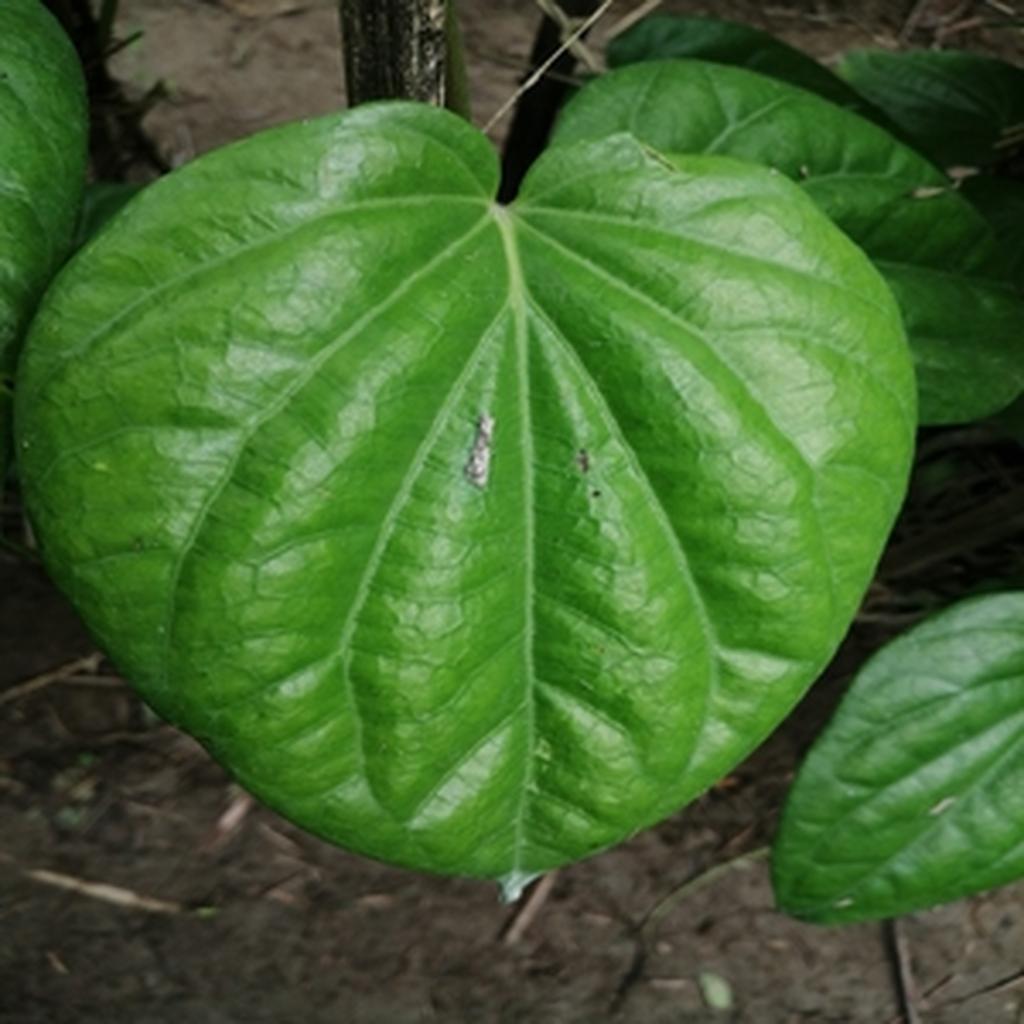
Label: Healthy_Leaf